Ken Bugul

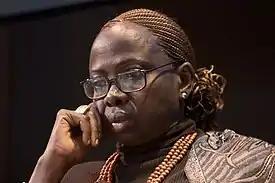
Ken Bugul in March 2010

Ken Bugul (born 1947) is the pen name of Senegalese Francophone novelist Mariètou Mbaye Biléoma. In the Wolof language, her pen name means "one who is unwanted".